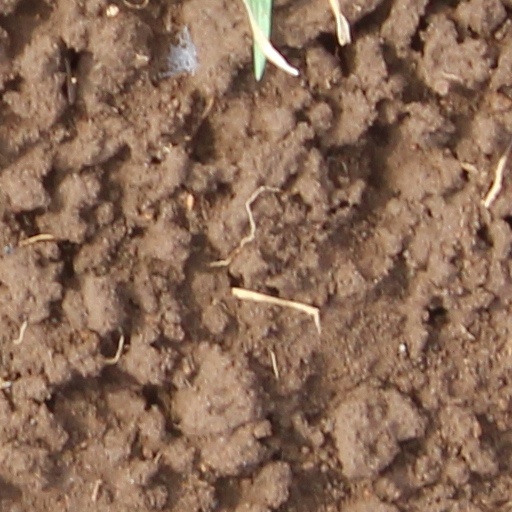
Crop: wheat